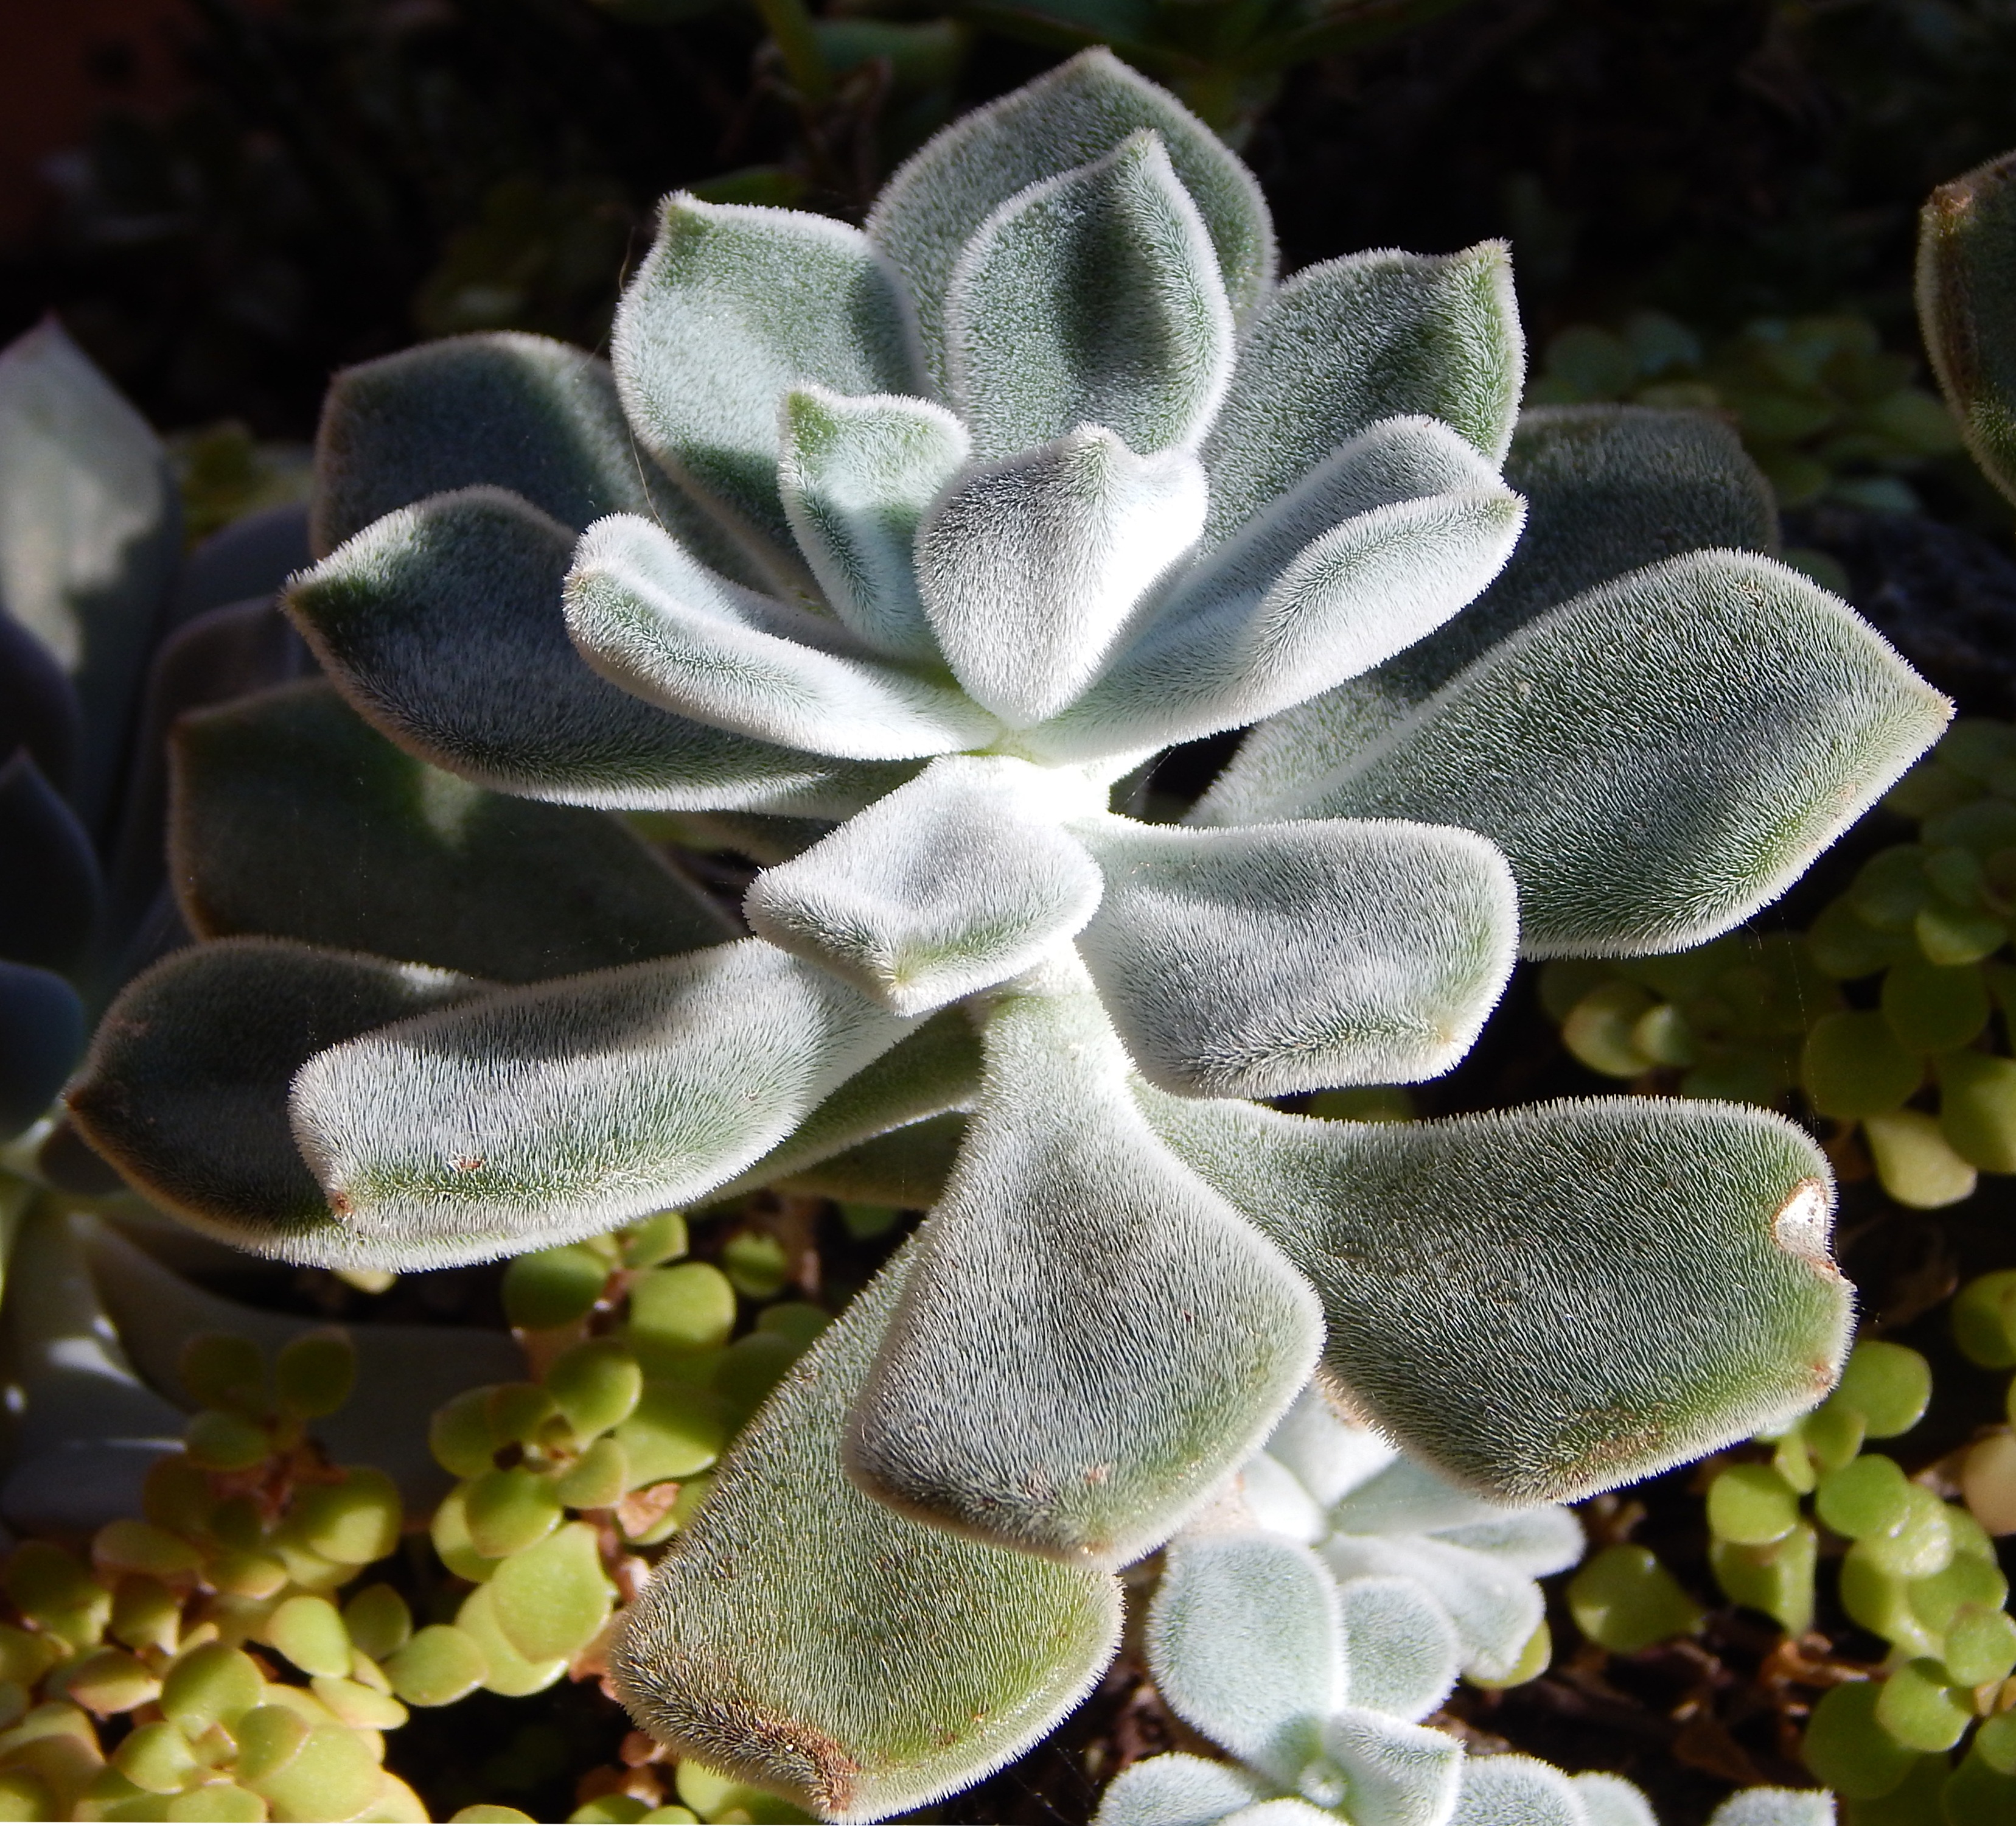
nature, plant, leaf, flower, botany, succulent, garden, flora, potted plant, houseplant, leaves, velvet, decorative, shrub, soft, fuzzy, flowering plant, panda plant, stonecrop family, annual plant, land plant